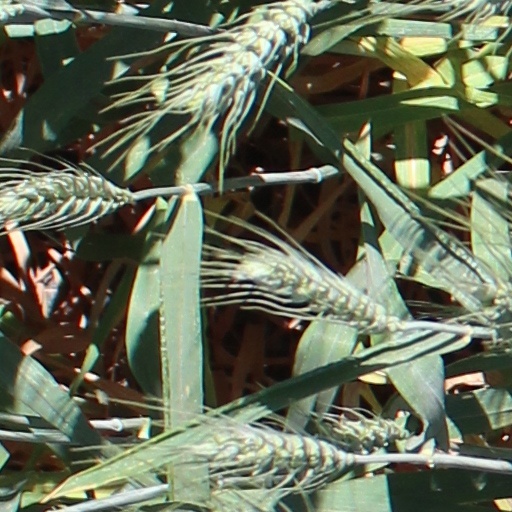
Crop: wheat